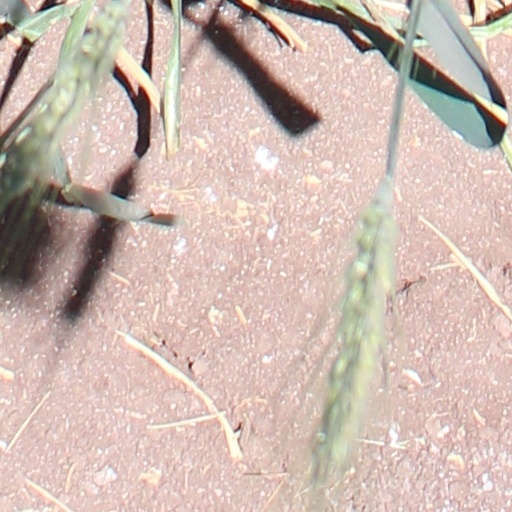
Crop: wheat